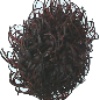
Label: rambutan